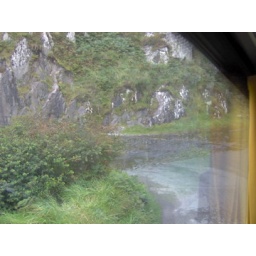
part of the Slea Head Drive in Dingle- thats an actual creek bed running through the road